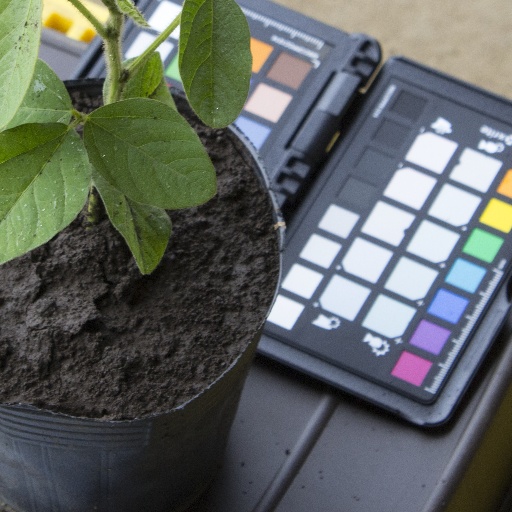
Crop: soybean